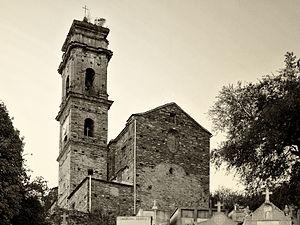
Volpajola est une commune française située dans la circonscription départementale de la Haute-Corse et le territoire de la collectivité de Corse. Le village appartient à la piève de Costera.